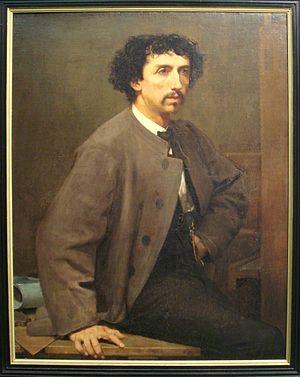
Jean Louis Charles Garnier, né à Paris le 6 novembre 1825 et mort dans la même ville le 3 août 1898, est un architecte français.